Wai Lae Hmway Kyway Lae Hmway

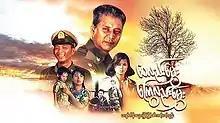

Wai Lae Hmway Kyway Lae Hmway, is a 1994 Burmese military- drama film starring Kyaw Hein, Dwe, Myint Myint Khine and Tint Tint Tun. Kyaw Hein won the Best Supporting Actor Award in 1994 Myanmar Motion Picture Academy Awards for this film.